Water rail

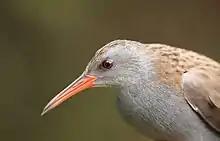
Head of the nominate subspecies, "R. a. aquaticus"

The adult of the nominate subspecies is a medium-sized rail, long with a wingspan. Males typically weigh and females are slightly lighter at . The upper parts from the forehead to tail are olive-brown with black streaks, especially on the shoulders. The sides of the head and the underparts down to the upper belly are dark slate-blue, except for a blackish area between bill and eye, and brownish sides to the upper breast. The flanks are barred black and white, and the undertail is white with some darker streaks. The long bill and the iris are red, and the legs are flesh-brown. The sexes are similar; although the female averages slightly smaller than the male, with a more slender bill, determining sex through measurements alone is unreliable. The juvenile has a blackish crown and a white chin and throat. The underparts are buff or white with darker bars, and the flank markings are brown and buff, rather than black and white. The undertail is buff, and the eye, bill and leg colours are duller than the adult. The downy chick is all black apart from a mainly white bill. After breeding, the rail has an extensive moult, and is flightless for about three weeks. Individual adults can be identified by the markings on the undertail, which are unique to each bird. Adult males have the strongest black undertail streaks. It has been suggested that the dark barring on the undertail of this species is a compromise between the signalling function of a pure white undertail, as found in open water or gregarious species like the common moorhen, and the need to avoid being too conspicuous.